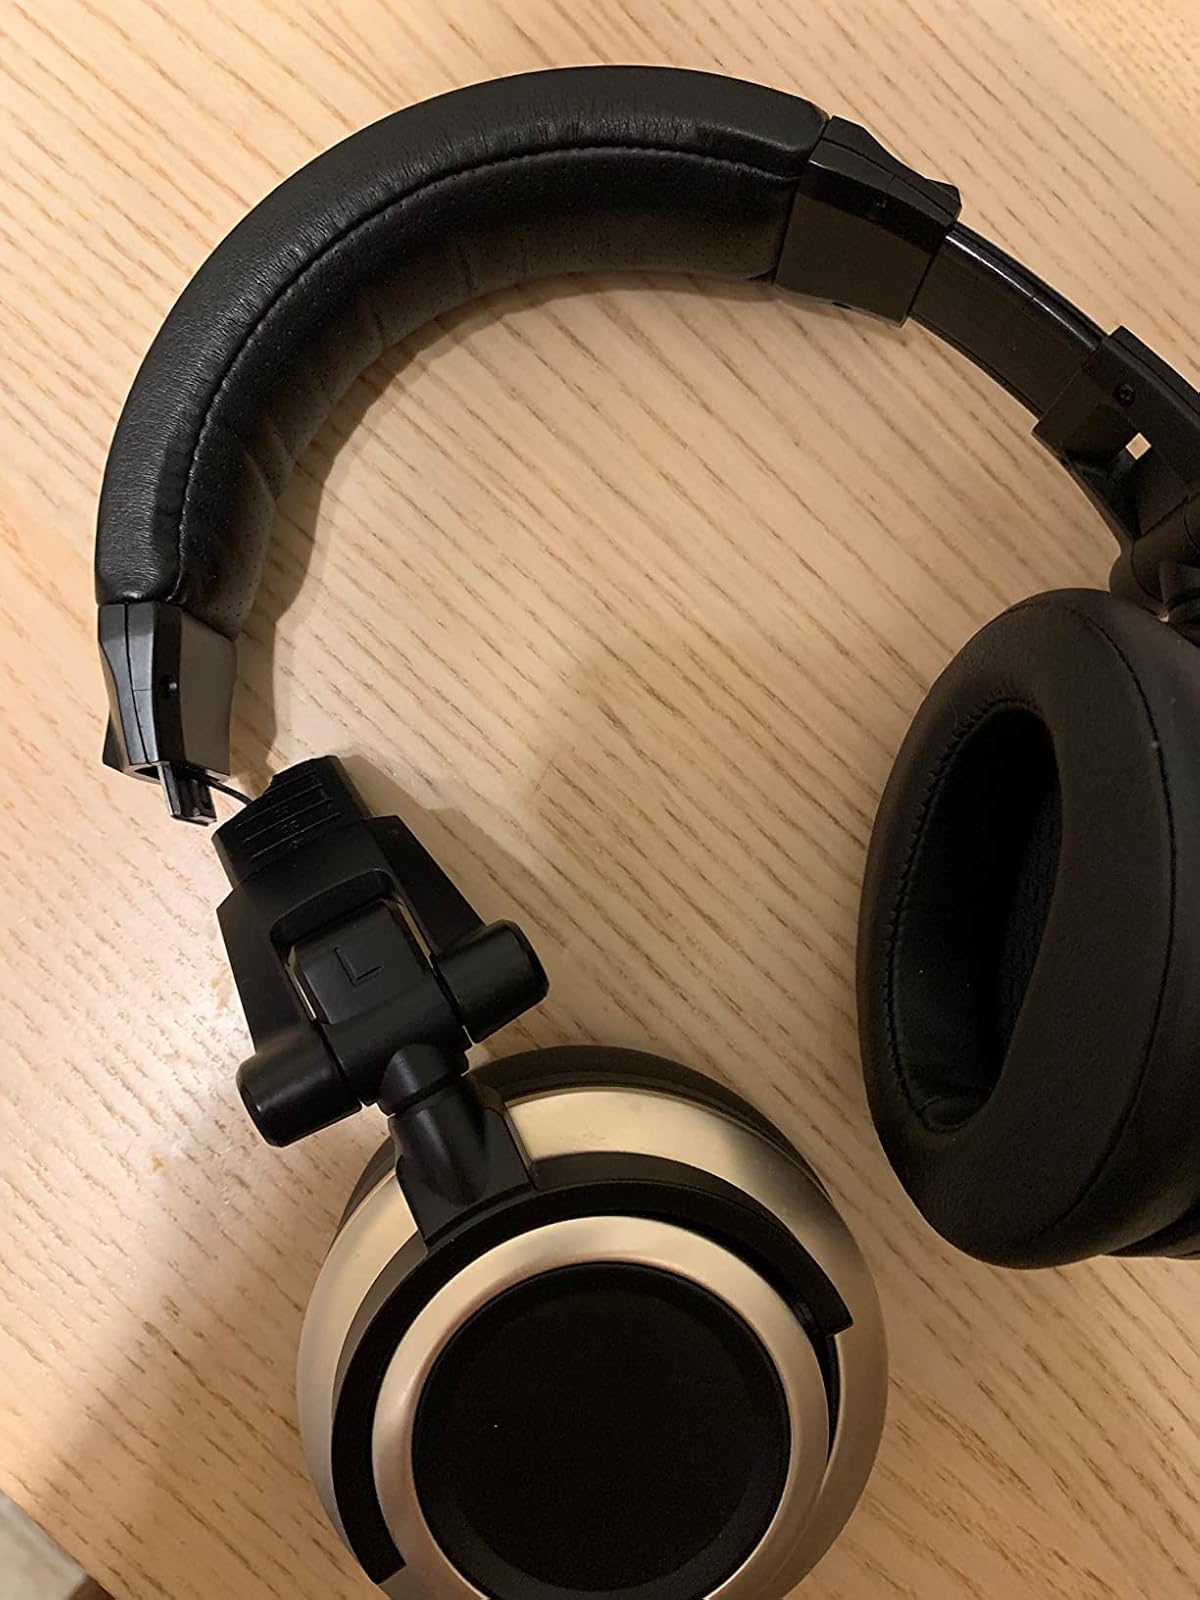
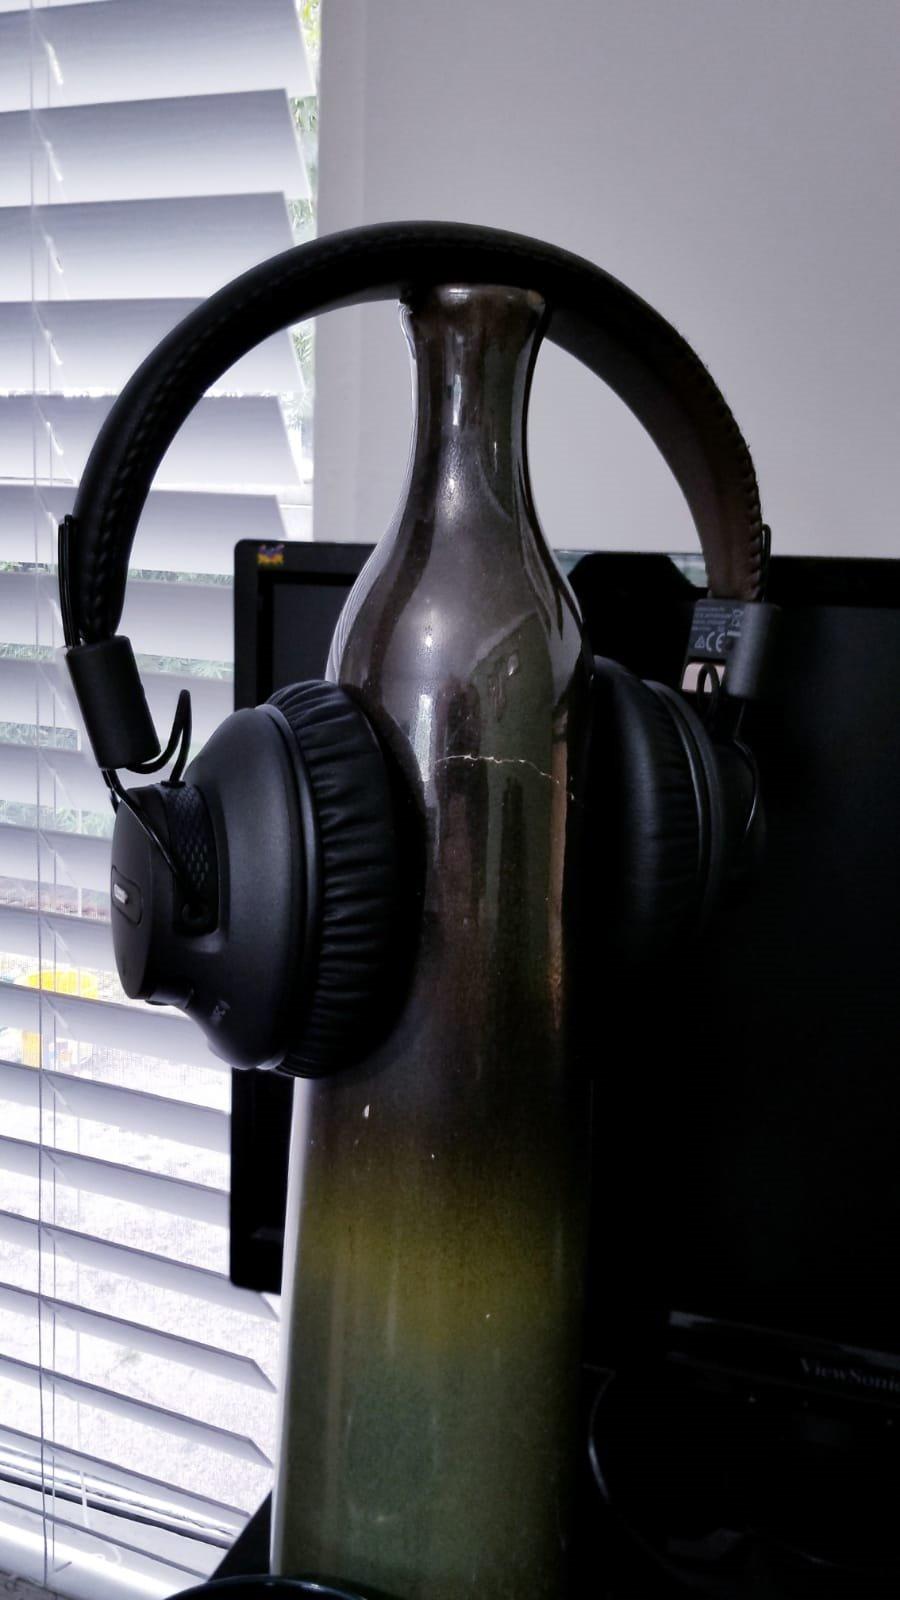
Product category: headphones
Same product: no